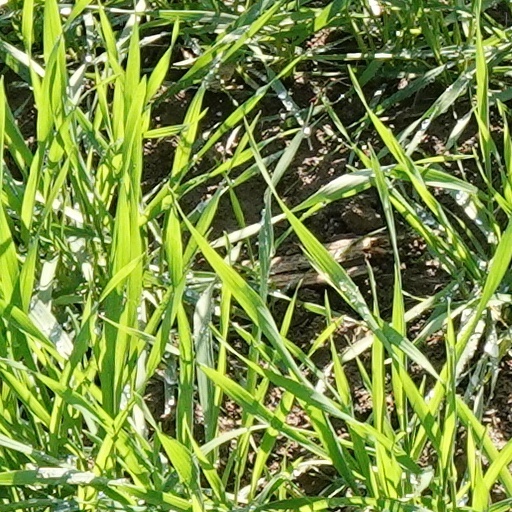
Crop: wheat